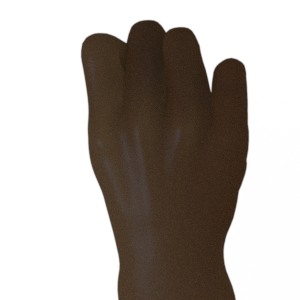
Label: rock